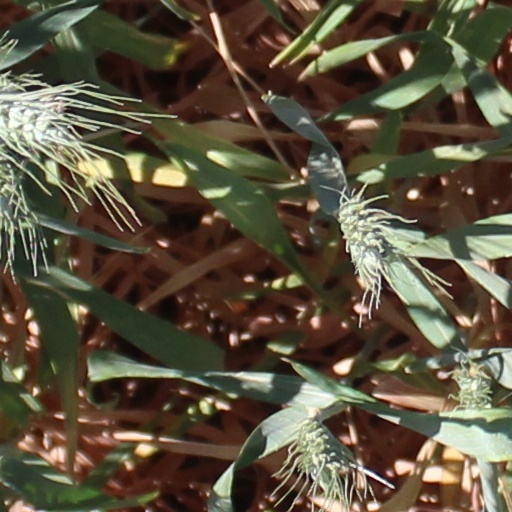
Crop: wheat